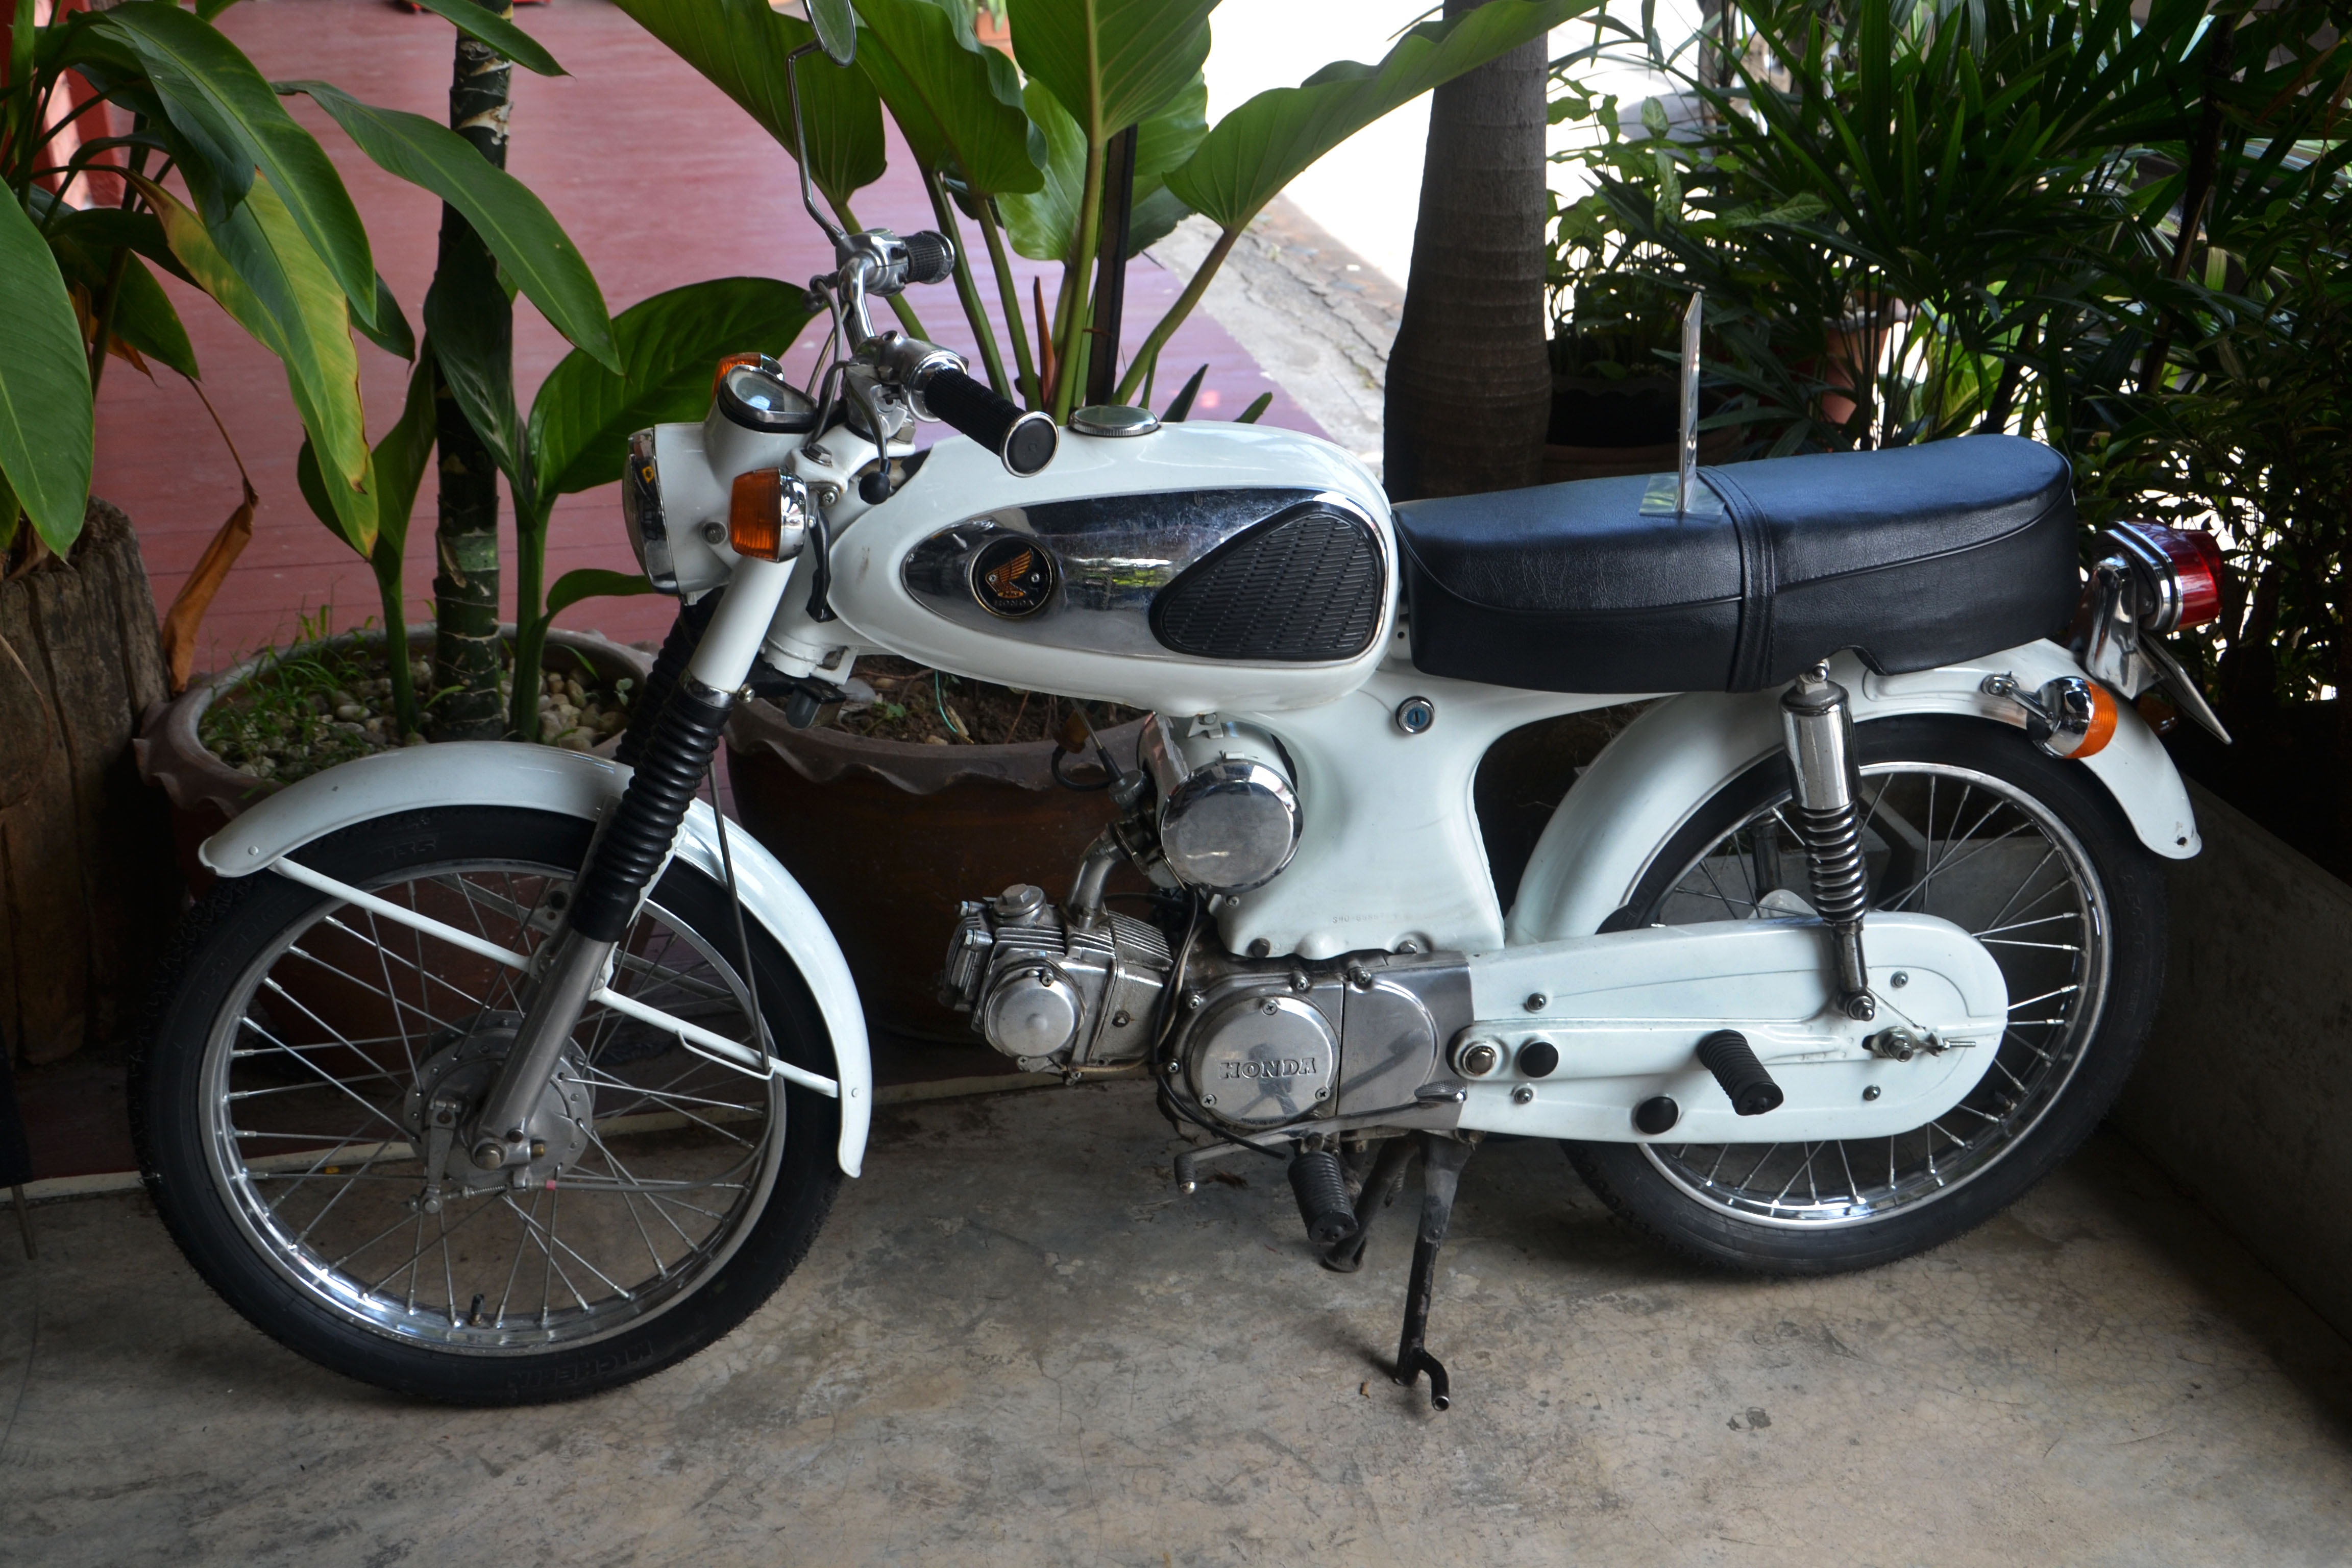
car, vintage, antique, wheel, retro, adventure, old, bike, urban, travel, transportation, transport, vehicle, motorcycle, drive, metal, auto, ride, machine, nostalgia, motorbike, speed, cycle, moped, fun, classical, scooter, cool, motor, style, honda, classic, shiny, stylish, aged, cruiser, motorcycling, puch, motorized, land vehicle, two wheeler, automobile make, two wheeled, motorised